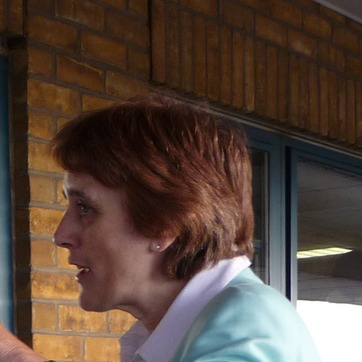
Material: hair